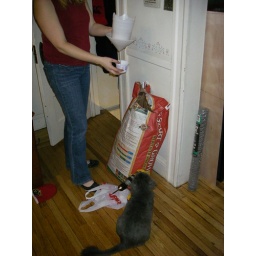
The cats have been following the wife around since the box arrived.